Behavioral enrichment

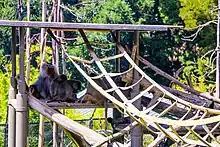
A structure built for baboons at the Oakland Zoo

Structural Enrichment is when objects are added to an enclosure to mimic an animal's natural habitat. These objects can be switched out occasionally or kept permanently. The environment of captive animals should be switched frequently since their environment in the wild would bring on new objects and exploration. Research into what constitutes the most beneficial and appropriate forms of enrichment must be used when considering the provision of enrichment options, especially for species where natural-like settings may be difficult to achieve. The animal should never become too familiar with their environment because that can cause boredom, no stimulation or stereotypical behavior. Examples of this could be swings or climbing structures. Stones have also been shown to encourage exploratory behavior in Japanese macaques. Interaction with the stones exhibited behaviors such as gathering, rolling in hands, rubbing, and carrying.